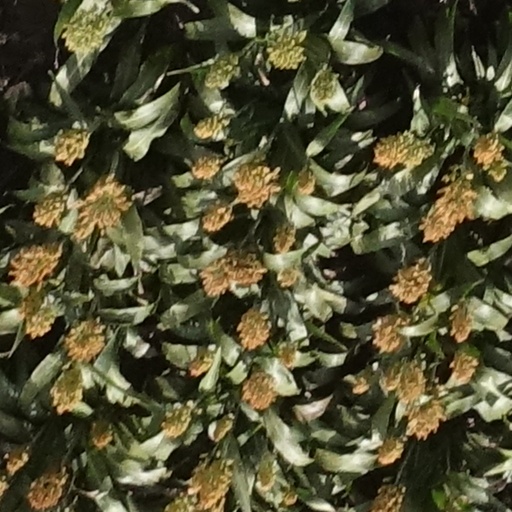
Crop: sorghum